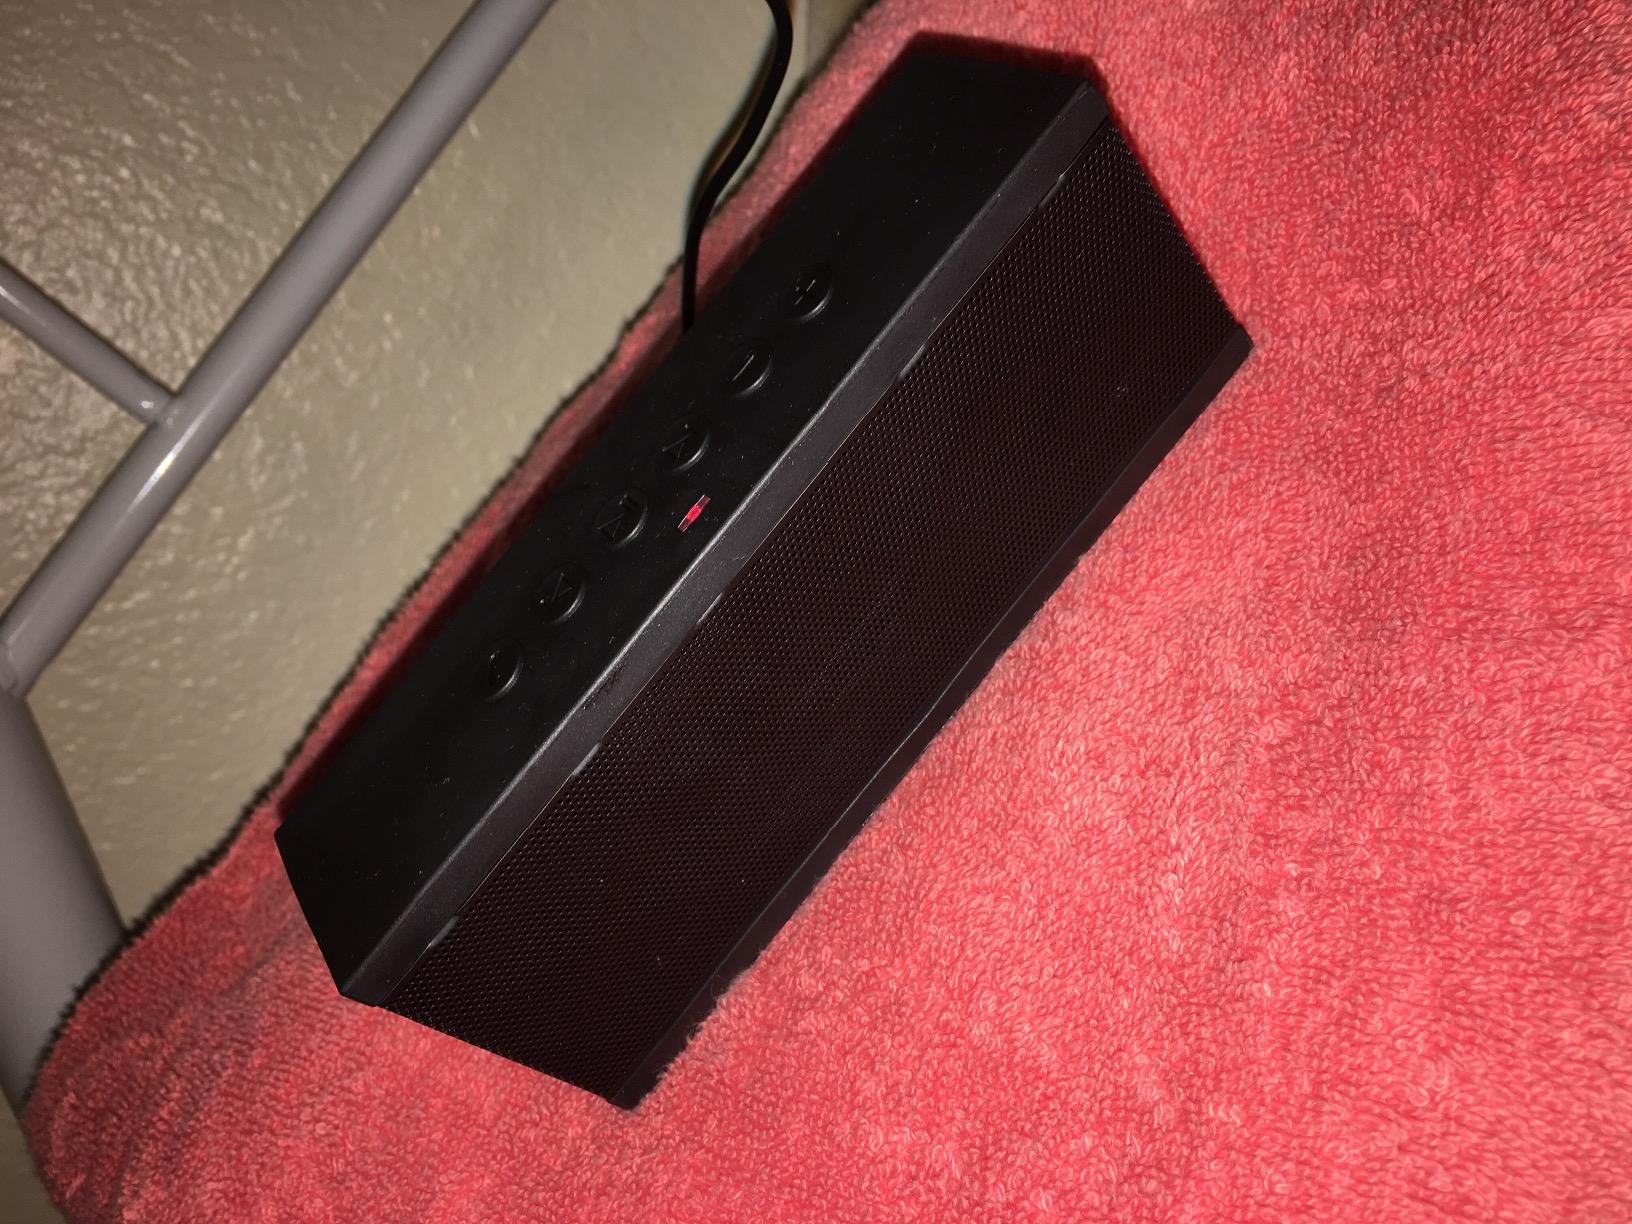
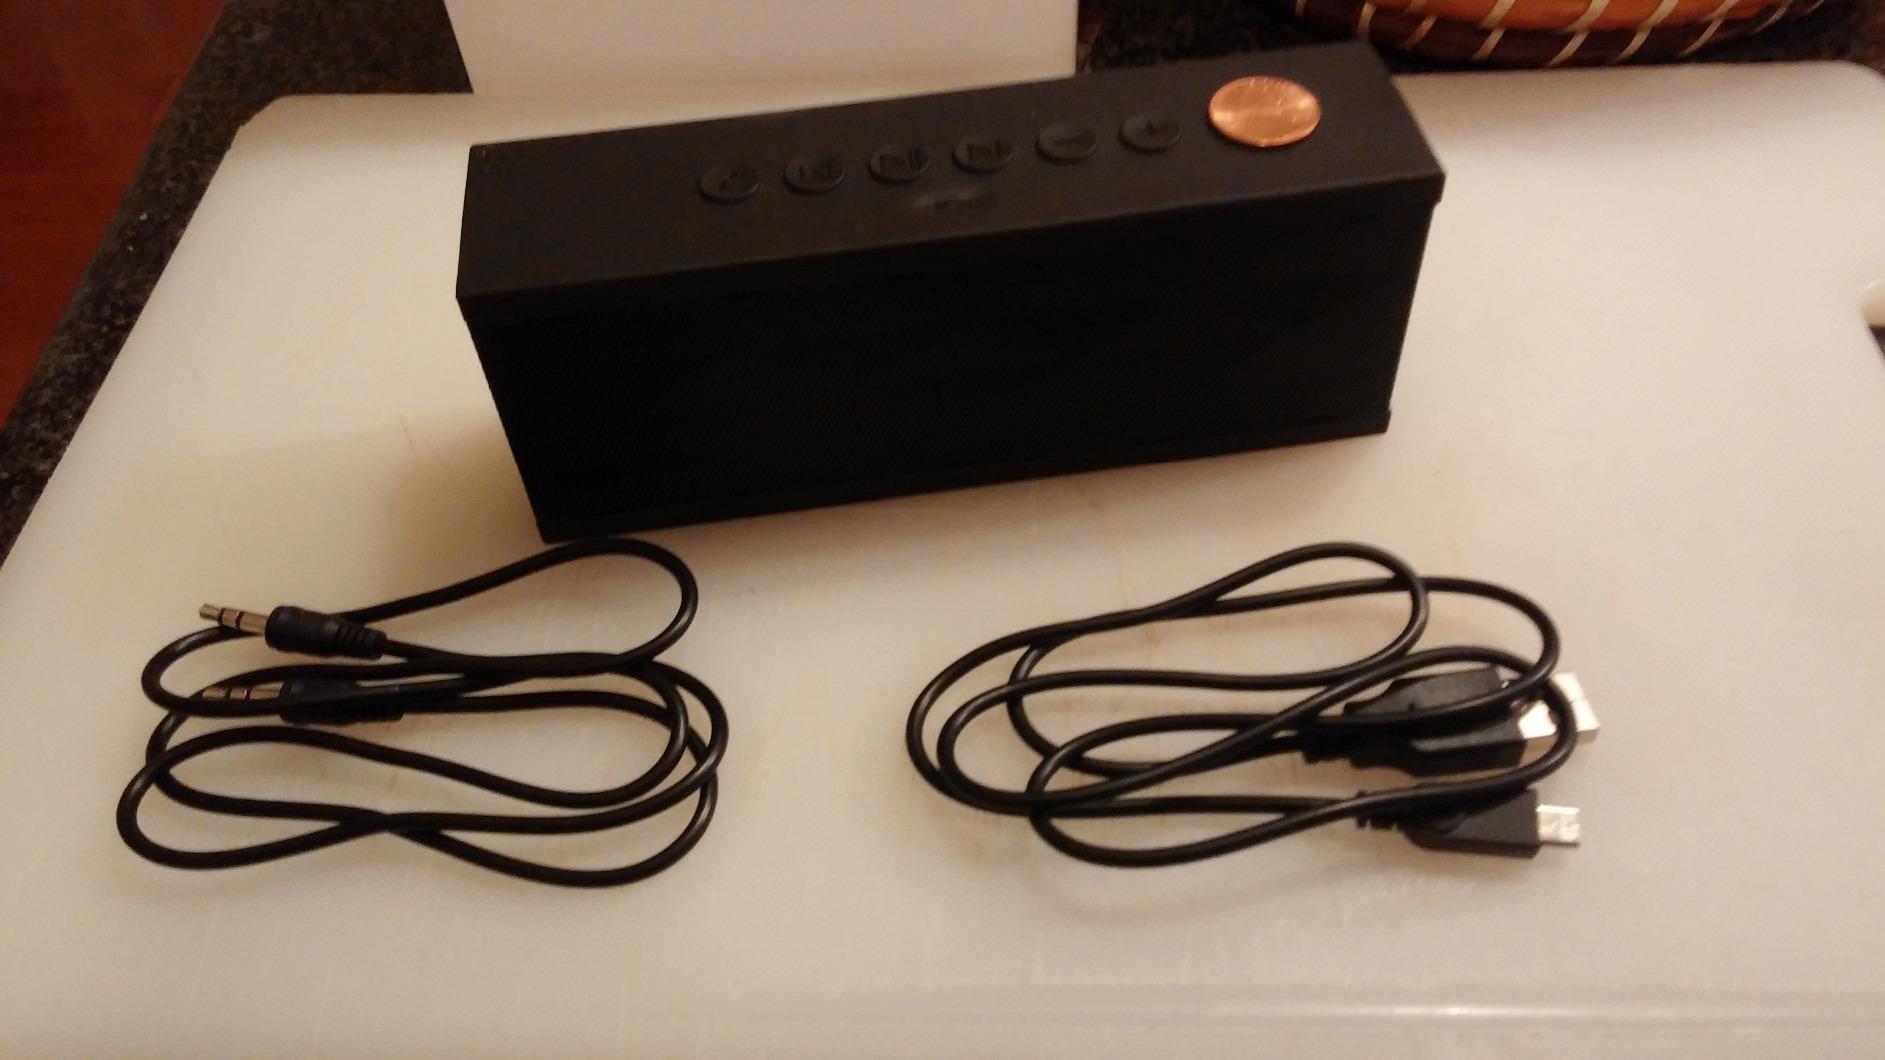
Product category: speaker
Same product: yes